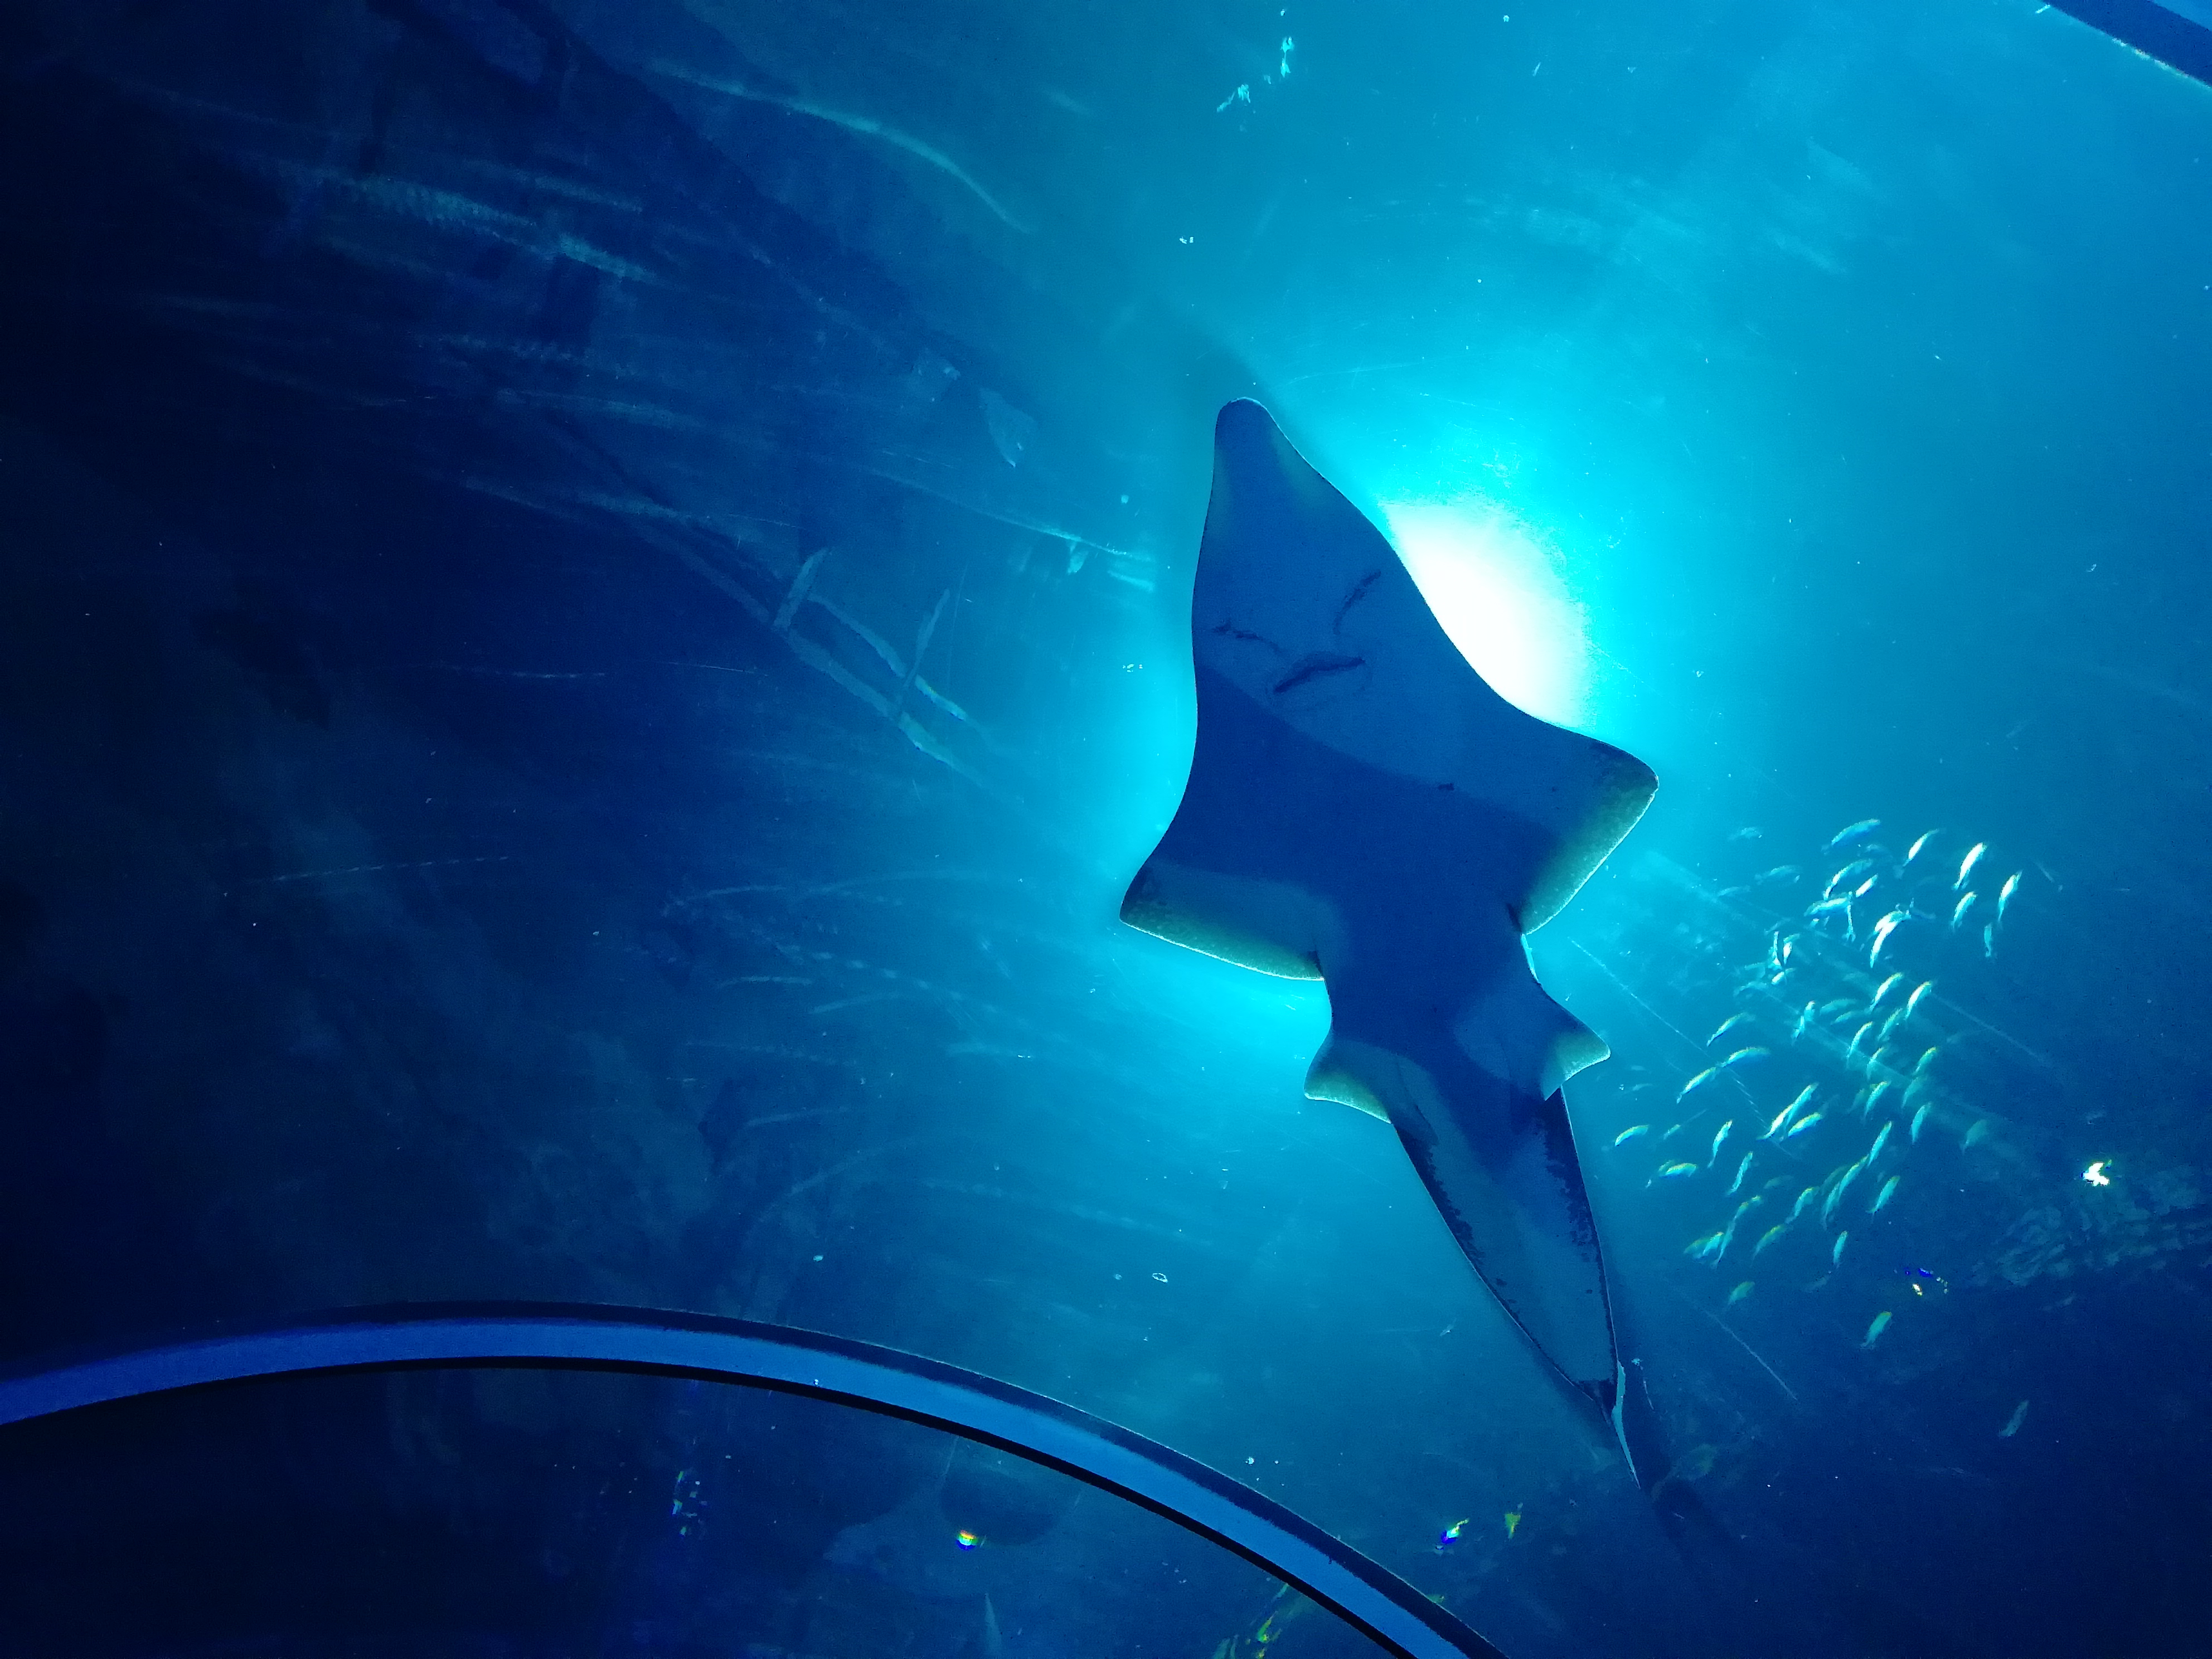
fish, cartilaginous fish, blue, fin, marine biology, underwater, manta ray, shark, water, lamniformes, electric blue, organism, lamnidae, great white shark, rays and skates, Eagleray